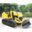
Label: tractor